Day Dreamin' Davey

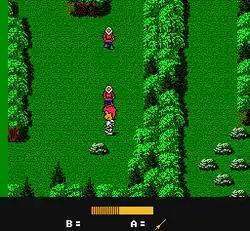
Davey battles thieves in the medieval-themed level.

"Day Dreamin' Davey" incorporates elements of action, adventure, and role-playing genres, similar to "The Legend of Zelda". The player controls Davey on a top-down perspective, moving up, down, left, and right on the screen.